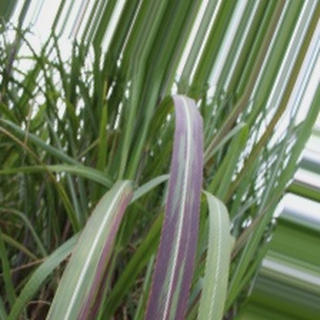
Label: sugarcane_bacterial_blight